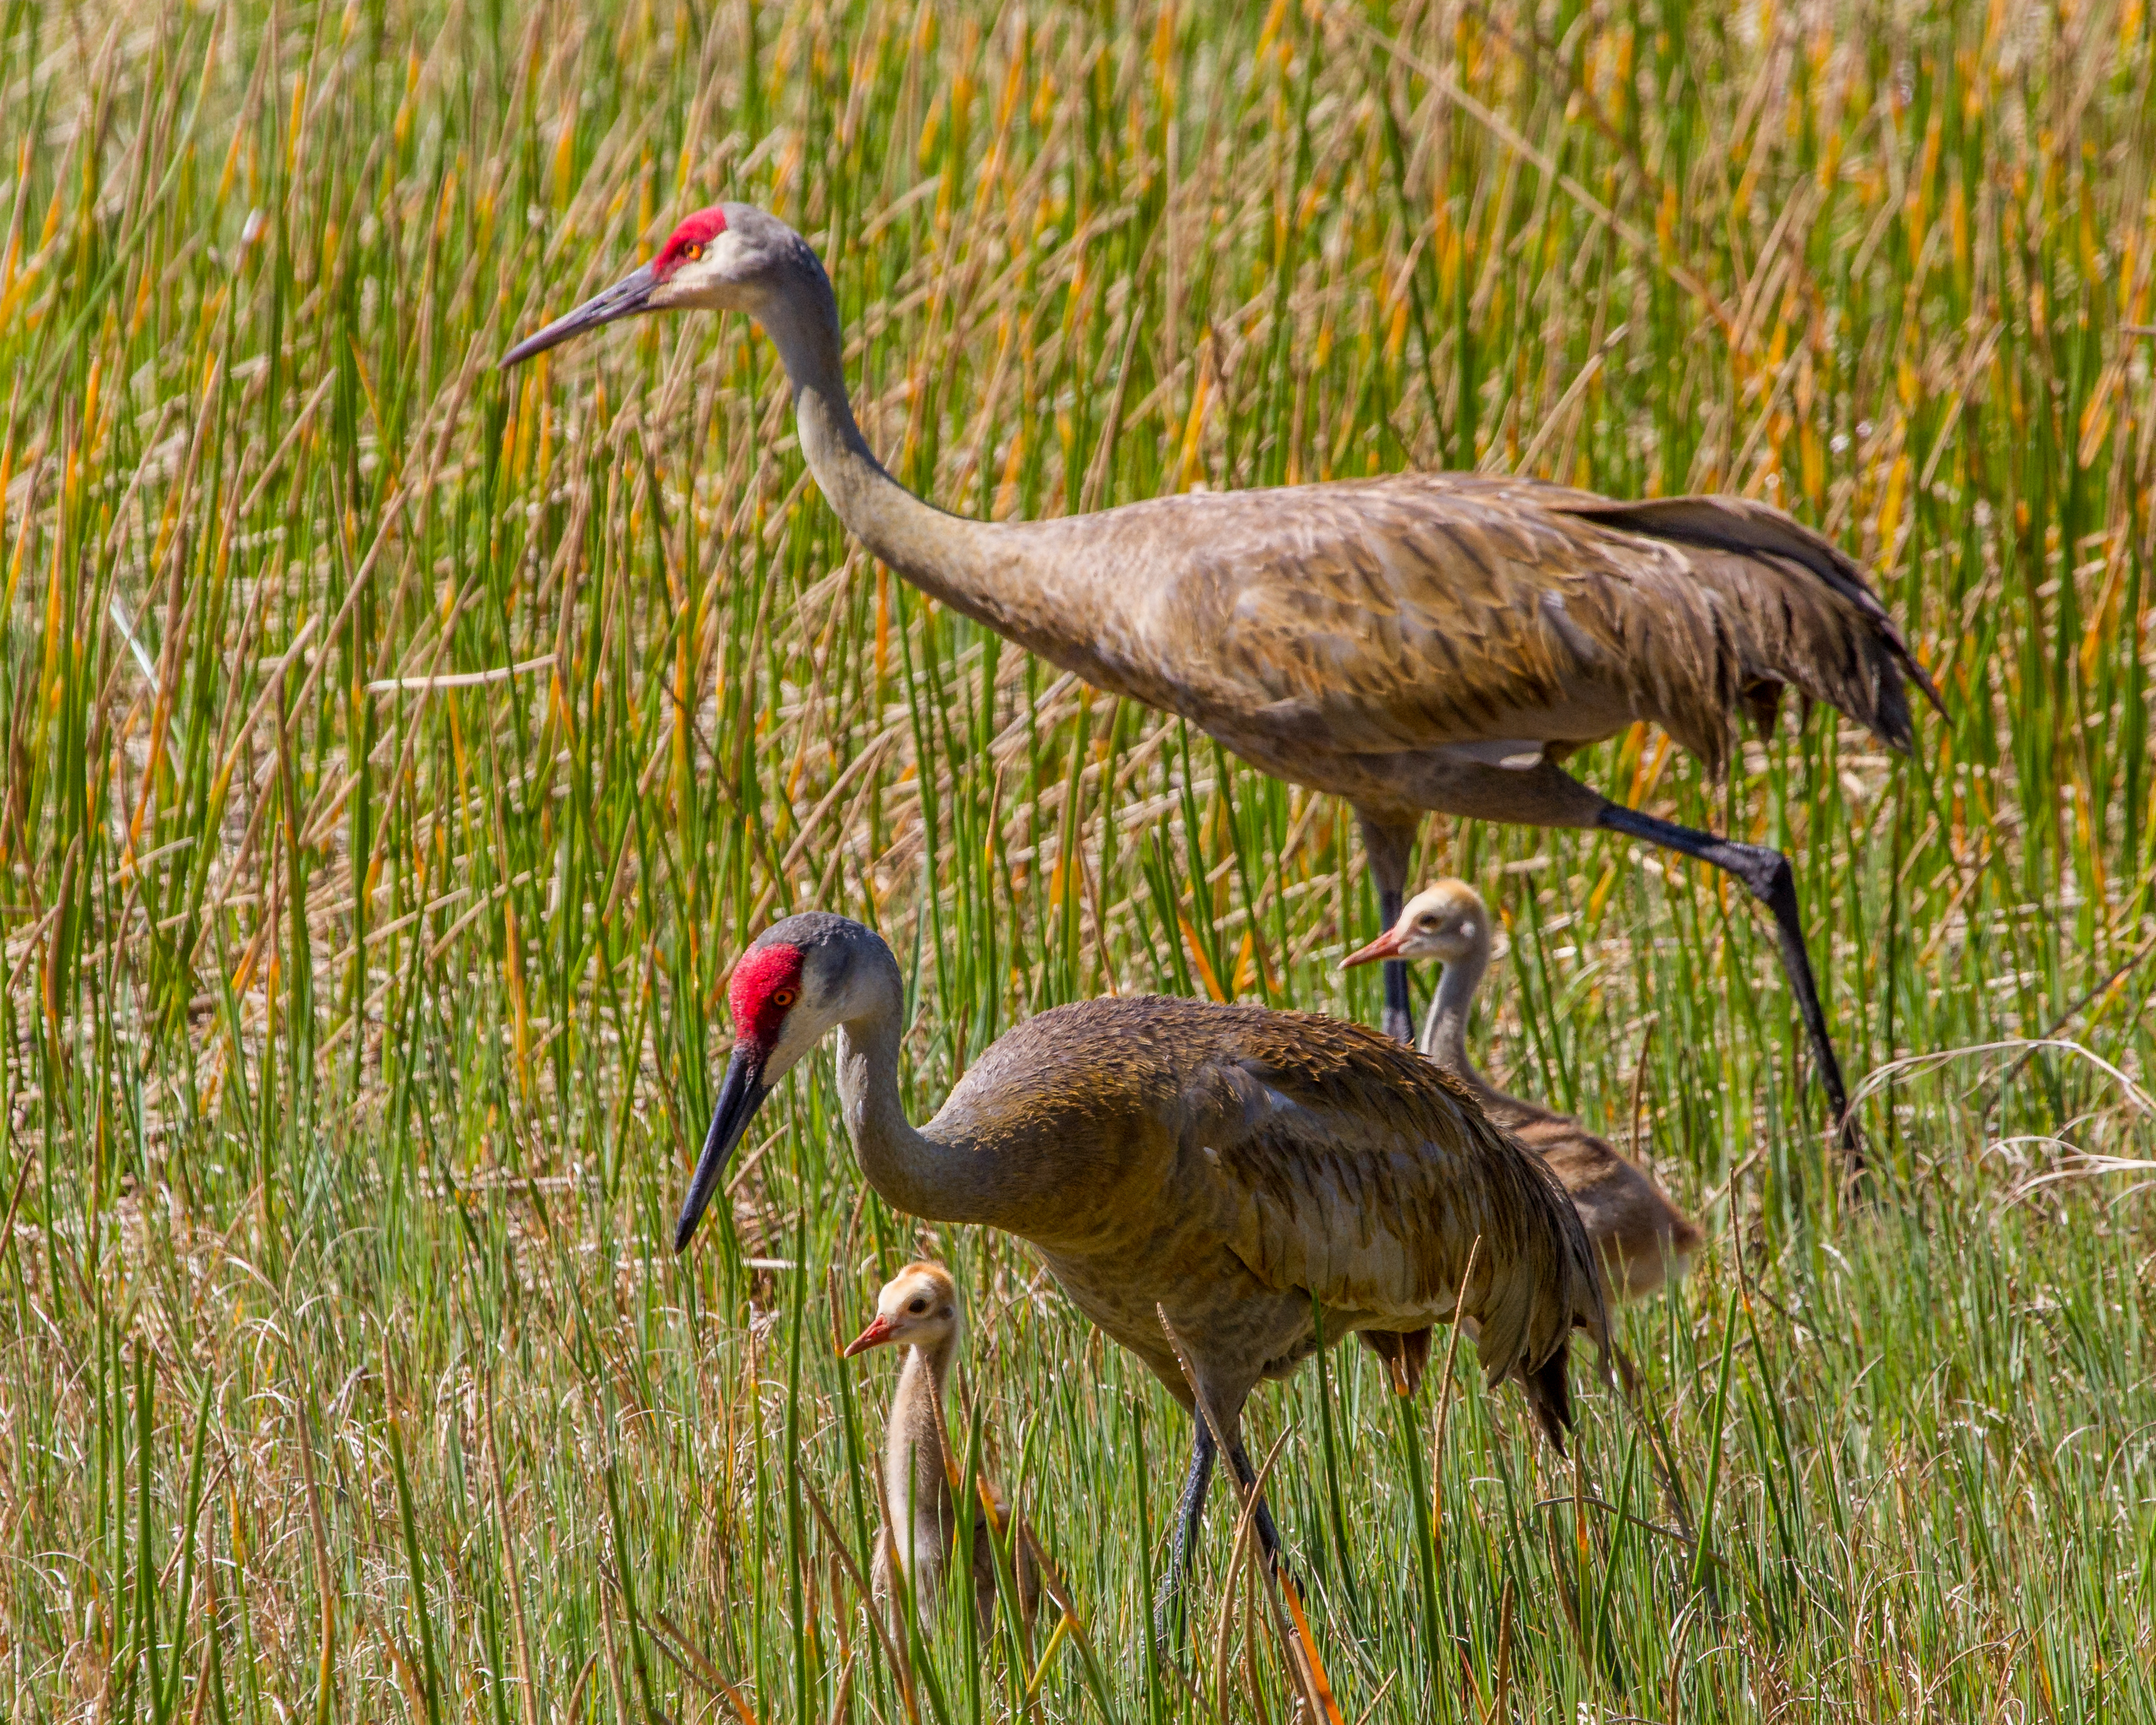
bird, prairie, wildlife, beak, fauna, family, wetland, vertebrate, crane, ibis, florida, foraging, andymorffew, morffew, harnsmarsh, sandhillcranes, crane like bird